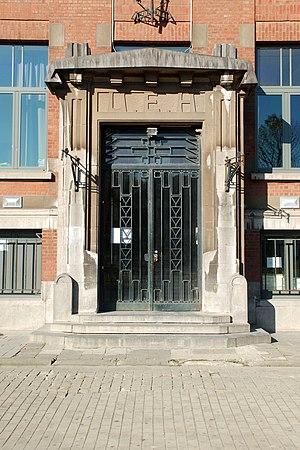
Belgique - Brabant wallon - Court-Saint-Étienne - Grands bureaux de l'usine Henricot n°2
Les Grands bureaux de l'usine Henricot nᵒ 2 sont un édifice de style Art déco situé sur le territoire de la commune belge de Court-Saint-Étienne en Brabant wallon.